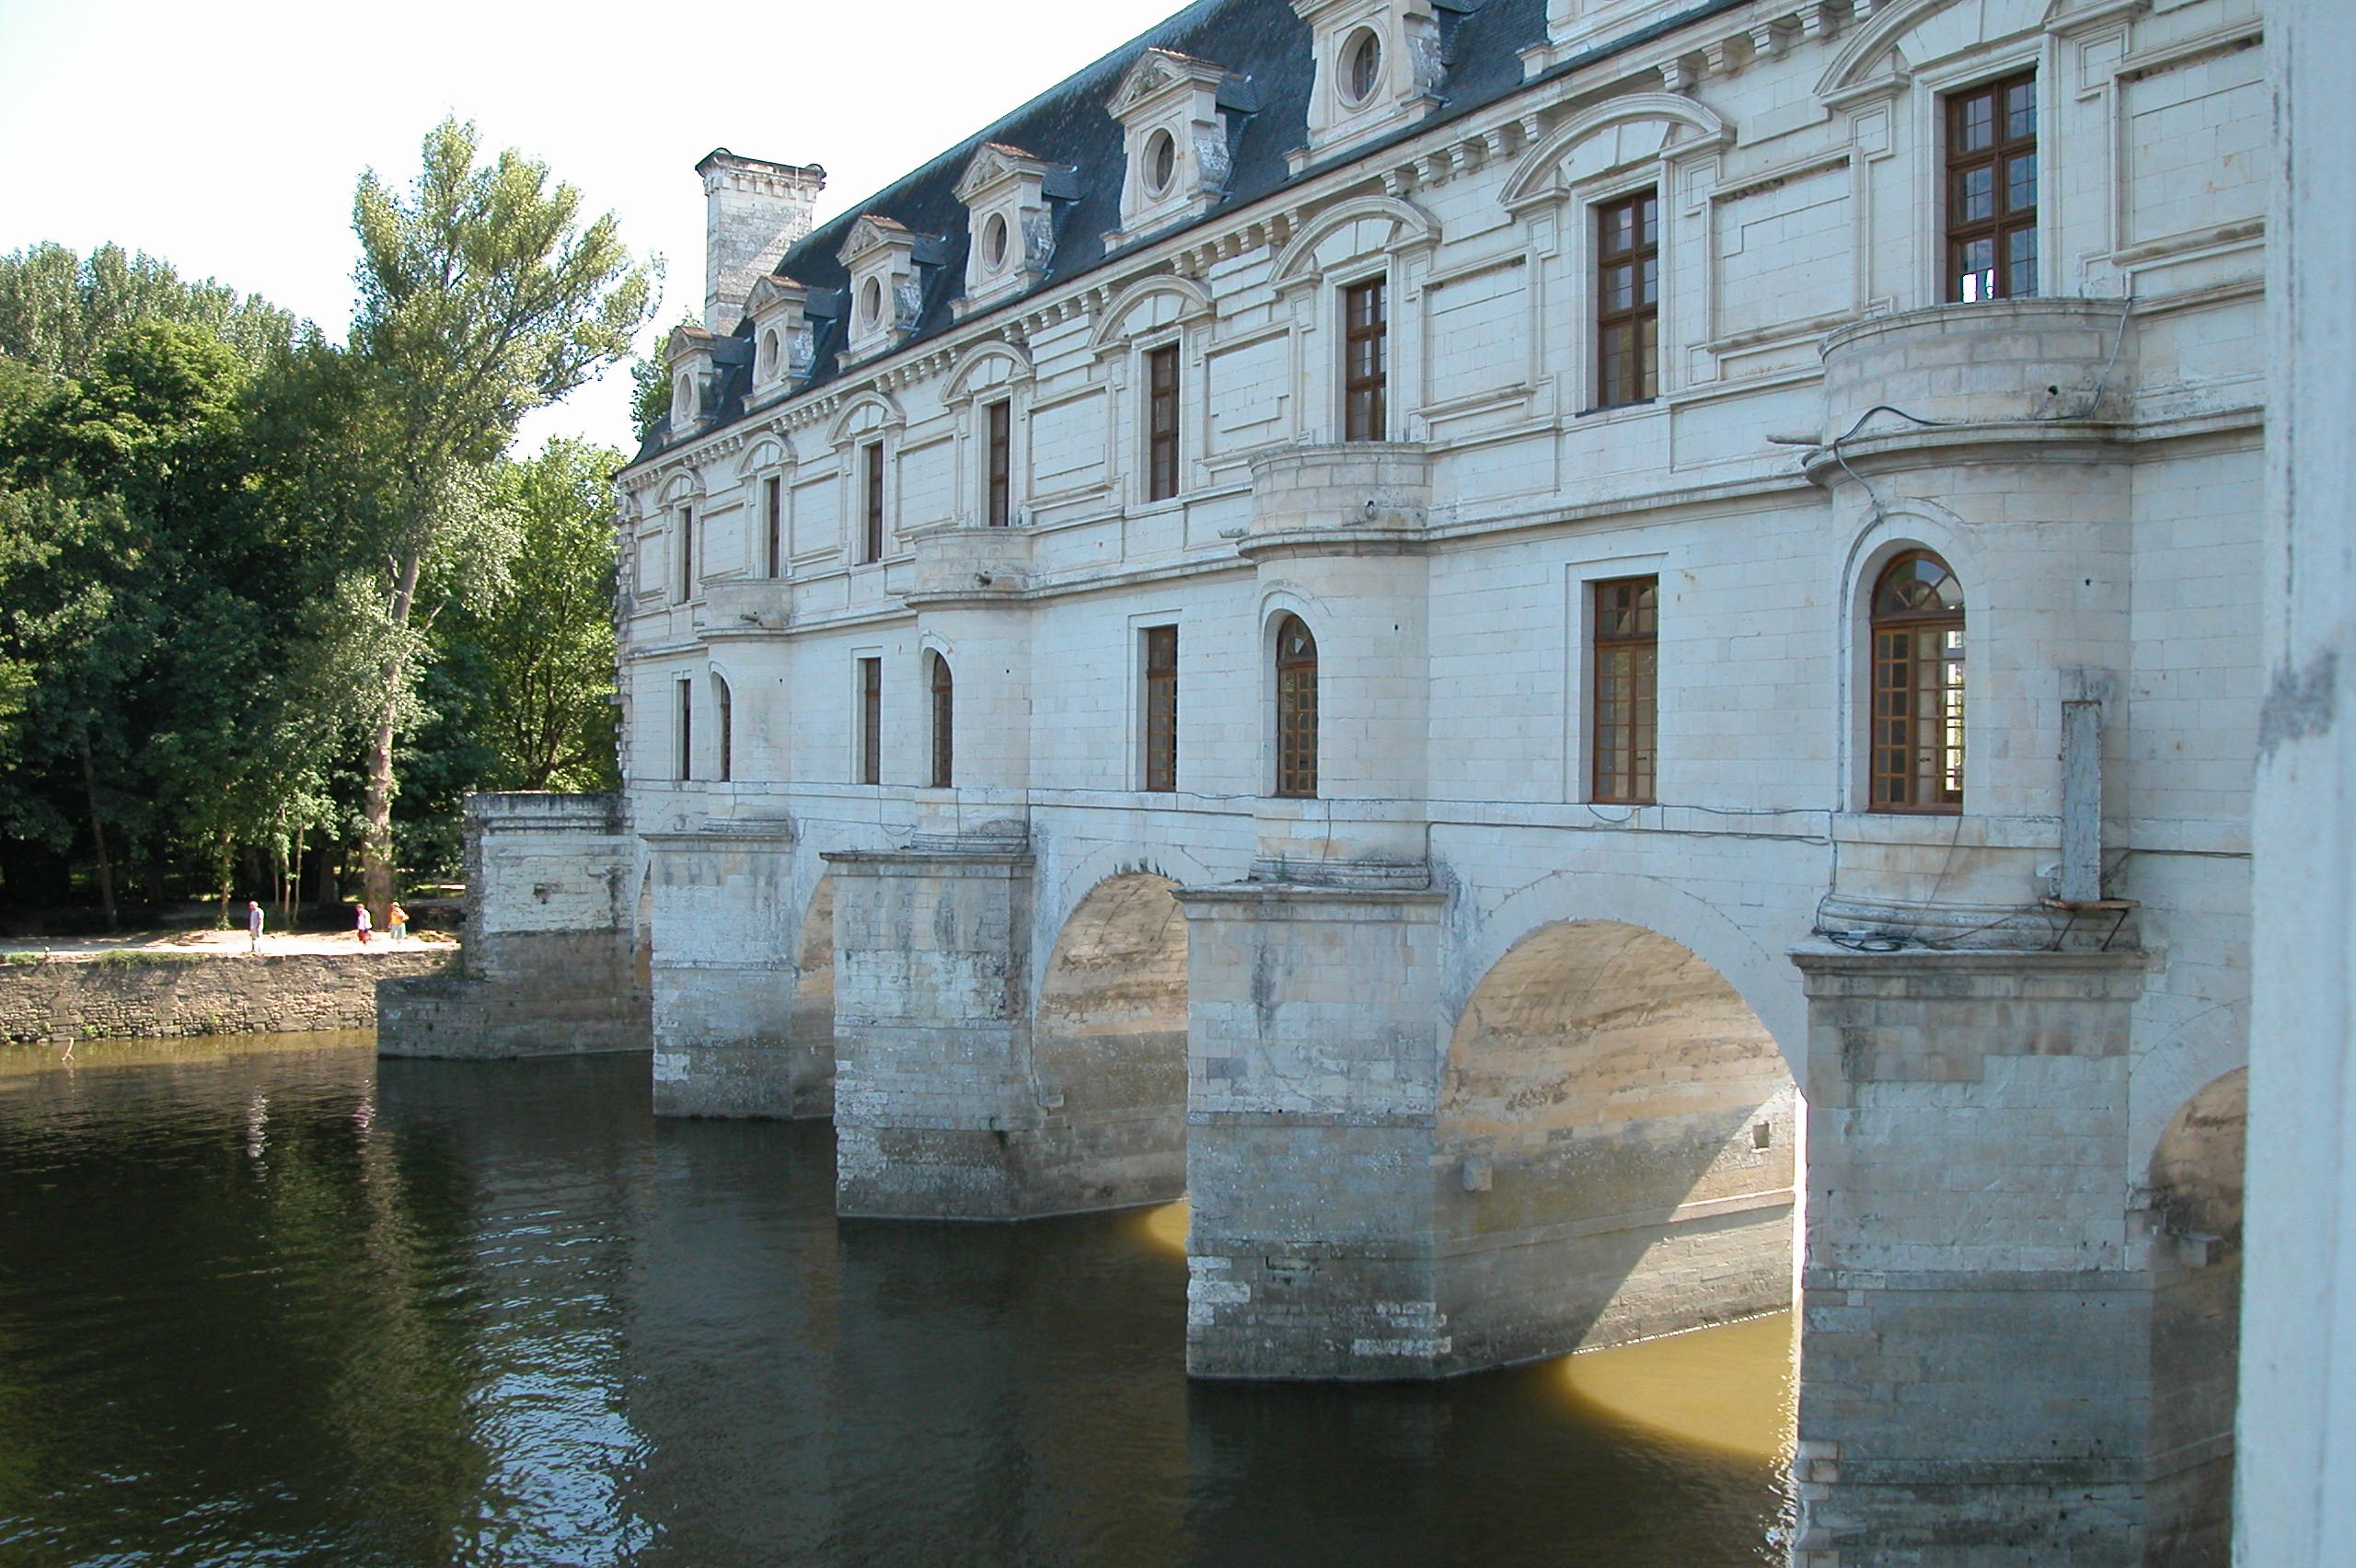
architecture, town, building, chateau, palace, river, canal, tourist, castle, landmark, facade, attraction, waterway, gothic, cher, culture, renaissance, famous, heritage, gardens, historical, loire, tours, ancient history, chenonceau